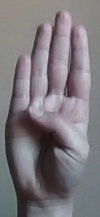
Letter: kaaf